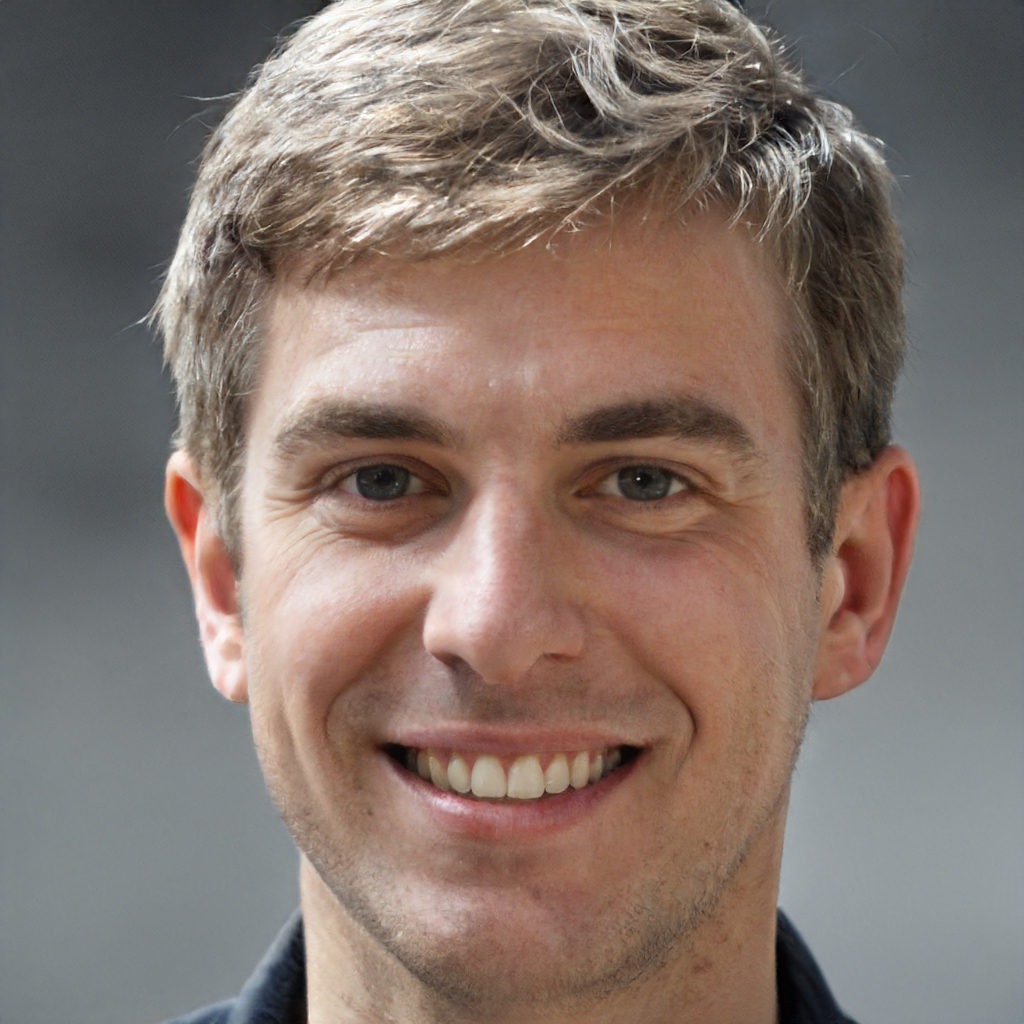
Gender: Male